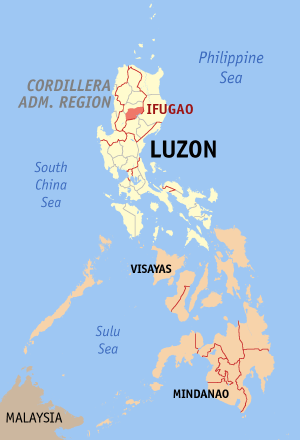
Ifugao est une province des Philippines située dans le centre de l'île de Luçon. Elle est célèbre pour les rizières en terrasses des cordillères des Philippines, inscrites au patrimoine mondial.